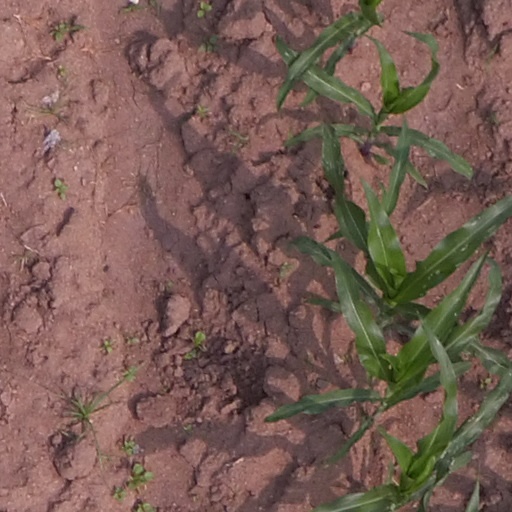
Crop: maize; corn